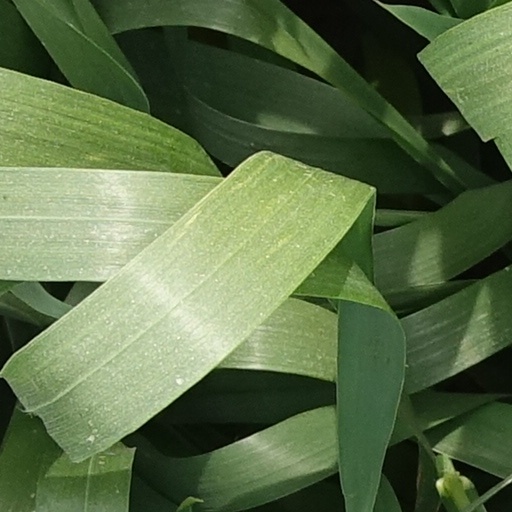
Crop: wheat